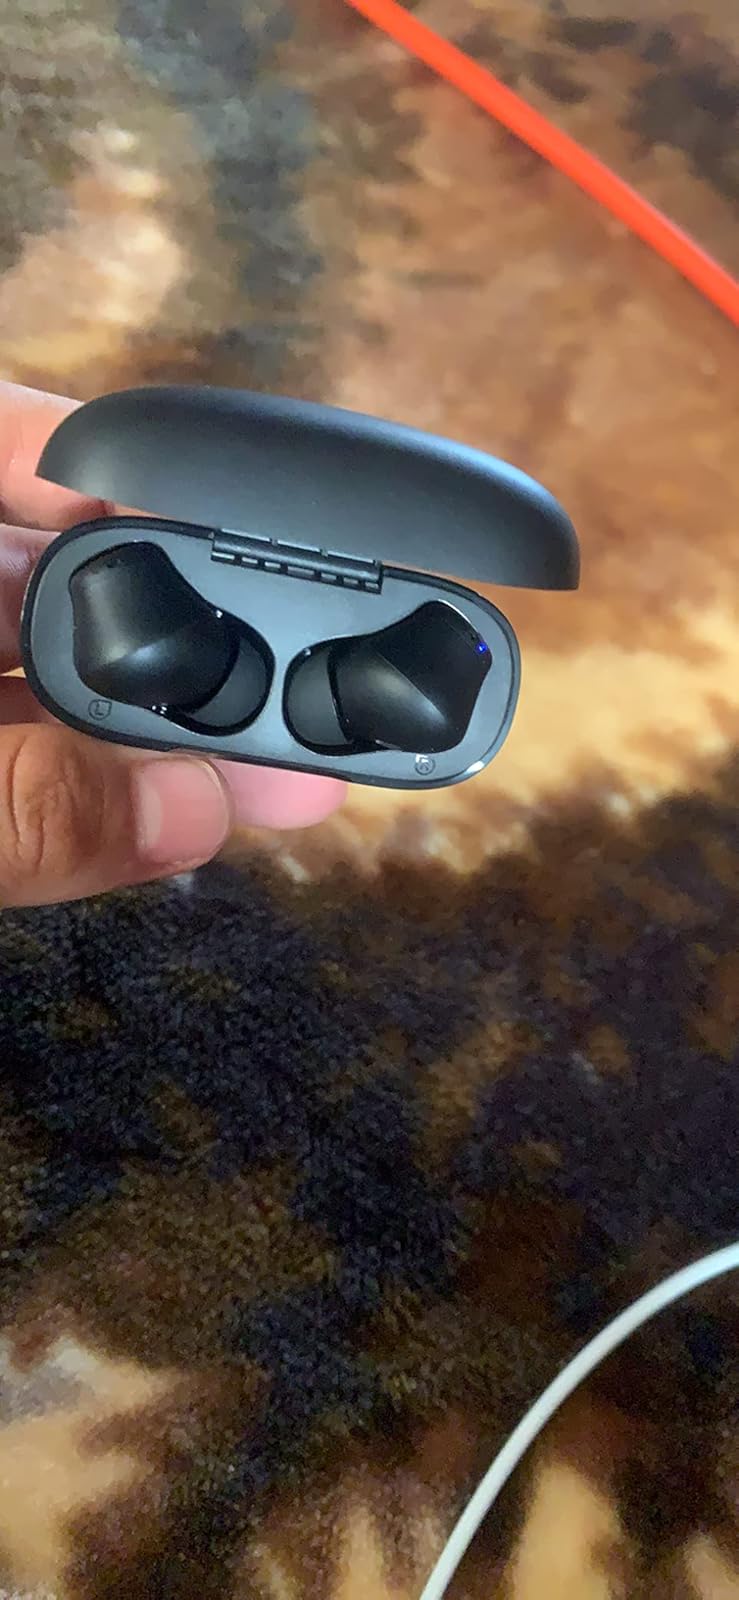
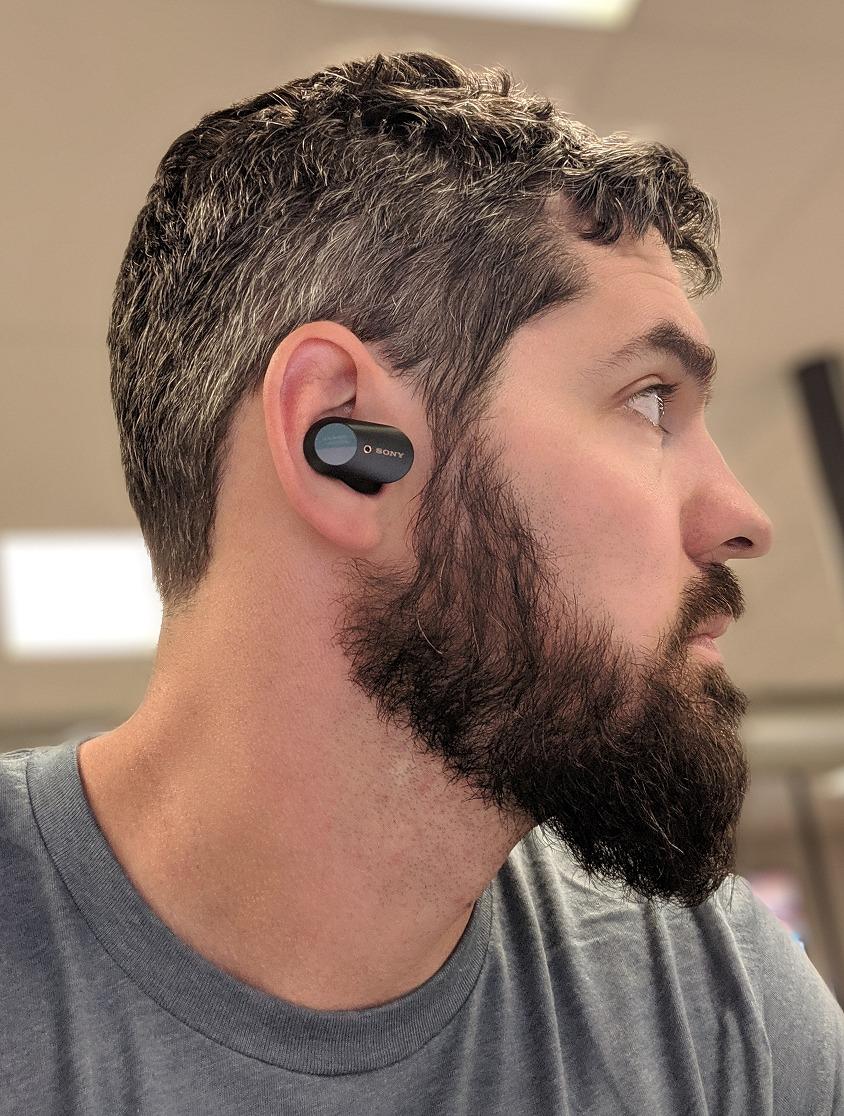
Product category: earbuds
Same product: no